Abashiri Prison (film)

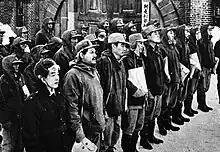
Cast members filming a scene

Hajime Itō wrote the 1956 novel "Abashiri Bangaichi" based on his experience incarcerated at the real Abashiri Prison in the early 1950s. The book was previously adapted into a film by Nikkatsu in 1959. Director Teruo Ishii modeled his version on the 1958 American film "The Defiant Ones", which he had wanted to make a Japanese version of ever since he first saw the film. When Ishii was offered to adapt "Abashiri Bangaichi", he did not want to do it after reading the novel; "the story was too cheesy—it was just a melodrama." However, Toei Company agreed to allow him to change the story and approved of remaking "The Defiant Ones".